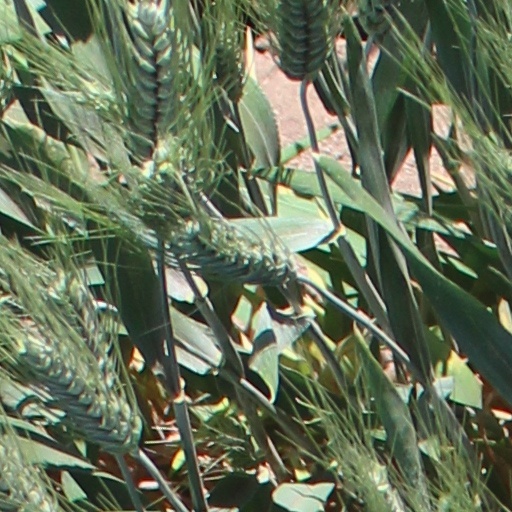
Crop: wheat